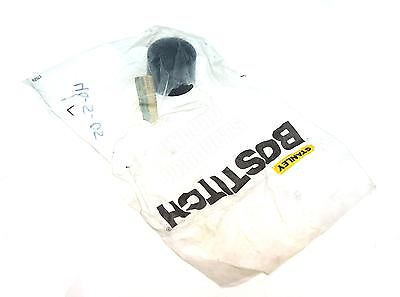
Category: stapler